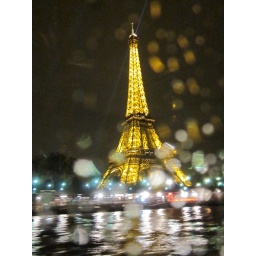
The Eiffel Tour by night, from a river boat on the Seine. A battle with autofocus won.